High Powered

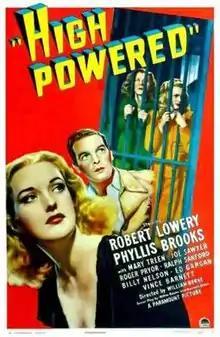

High Powered is a 1945 American adventure film directed by William Berke starring Robert Lowery and Phyllis Brooks. It is also known as High Man.